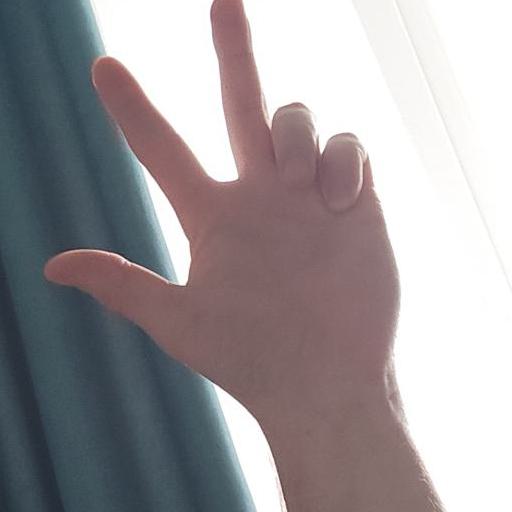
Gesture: three2